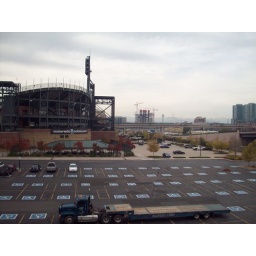
coors field with the mountains in the background.